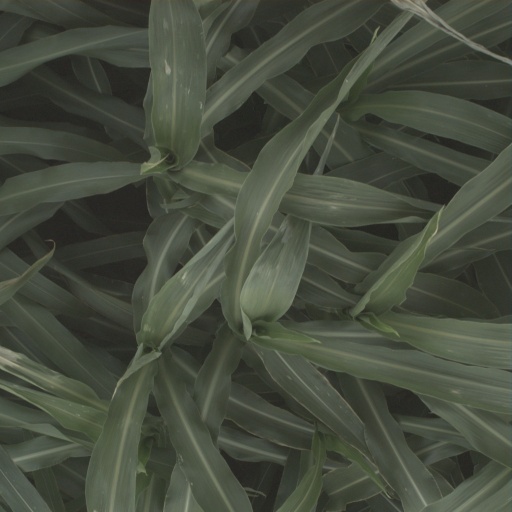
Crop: sorghum